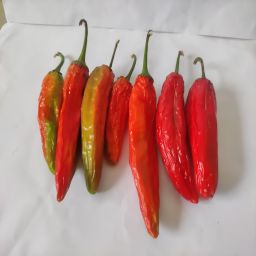
Crop: New Mexico Green Chile
Quality: Dried